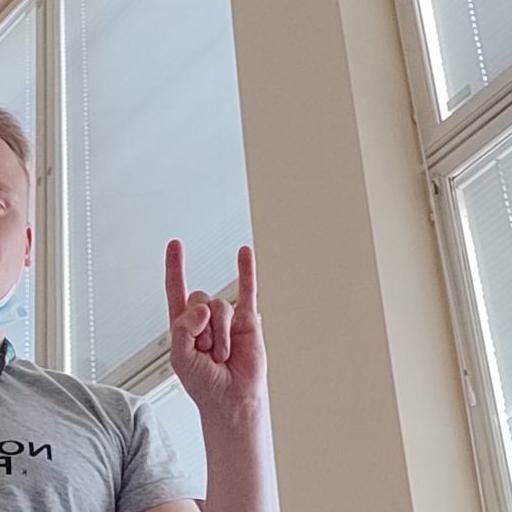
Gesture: rock